Baledogle Airfield

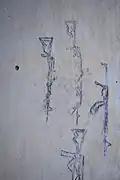

Following the withdrawal of UN forces in 1995, the Somali National Alliance (SNA) led by Gen. Muhammad Farah Aidid would take control of Baledogle Airfield. On 25 July 1996, the Somali Salvation Alliance (SSA) led by Aidids prime rival Ali Mahdi Muhammad and aided by a break away faction of the SNA led by Osman Ali Atto, would seize control of the airbase. The ensuing battle would result in 24 casualties, with seven deaths. Three days later on 28 July 1996, the SNA launched a counter-offensive and engaged in a four-hour battle to recapture the airfield. Following intense exchange of fire between the two sides, which involved the use RPG-7's, machine guns, and anti-aircraft missiles, the SNA successfully regained control of the base.